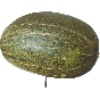
Label: Melon Piel de Sapo 1